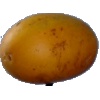
Label: Cucumber Ripe 2